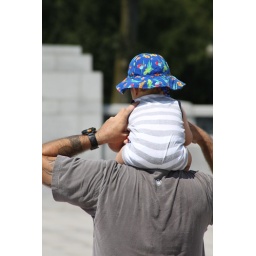
Just cute a cute baby in his blue hat.